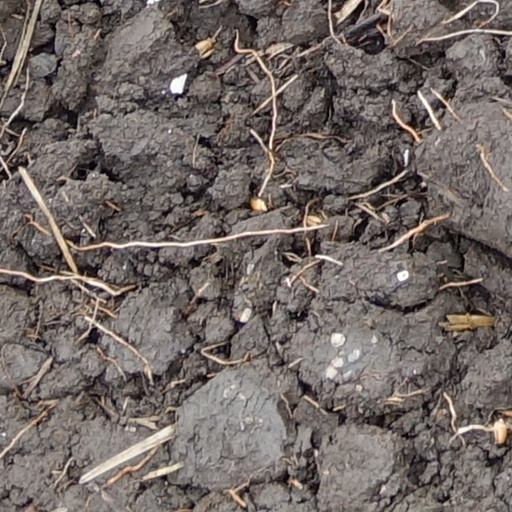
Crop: wheat